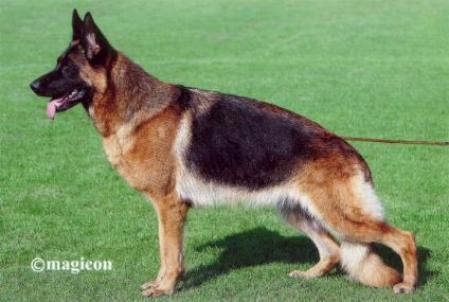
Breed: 211-n000018-German_shepherd